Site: brandenburg
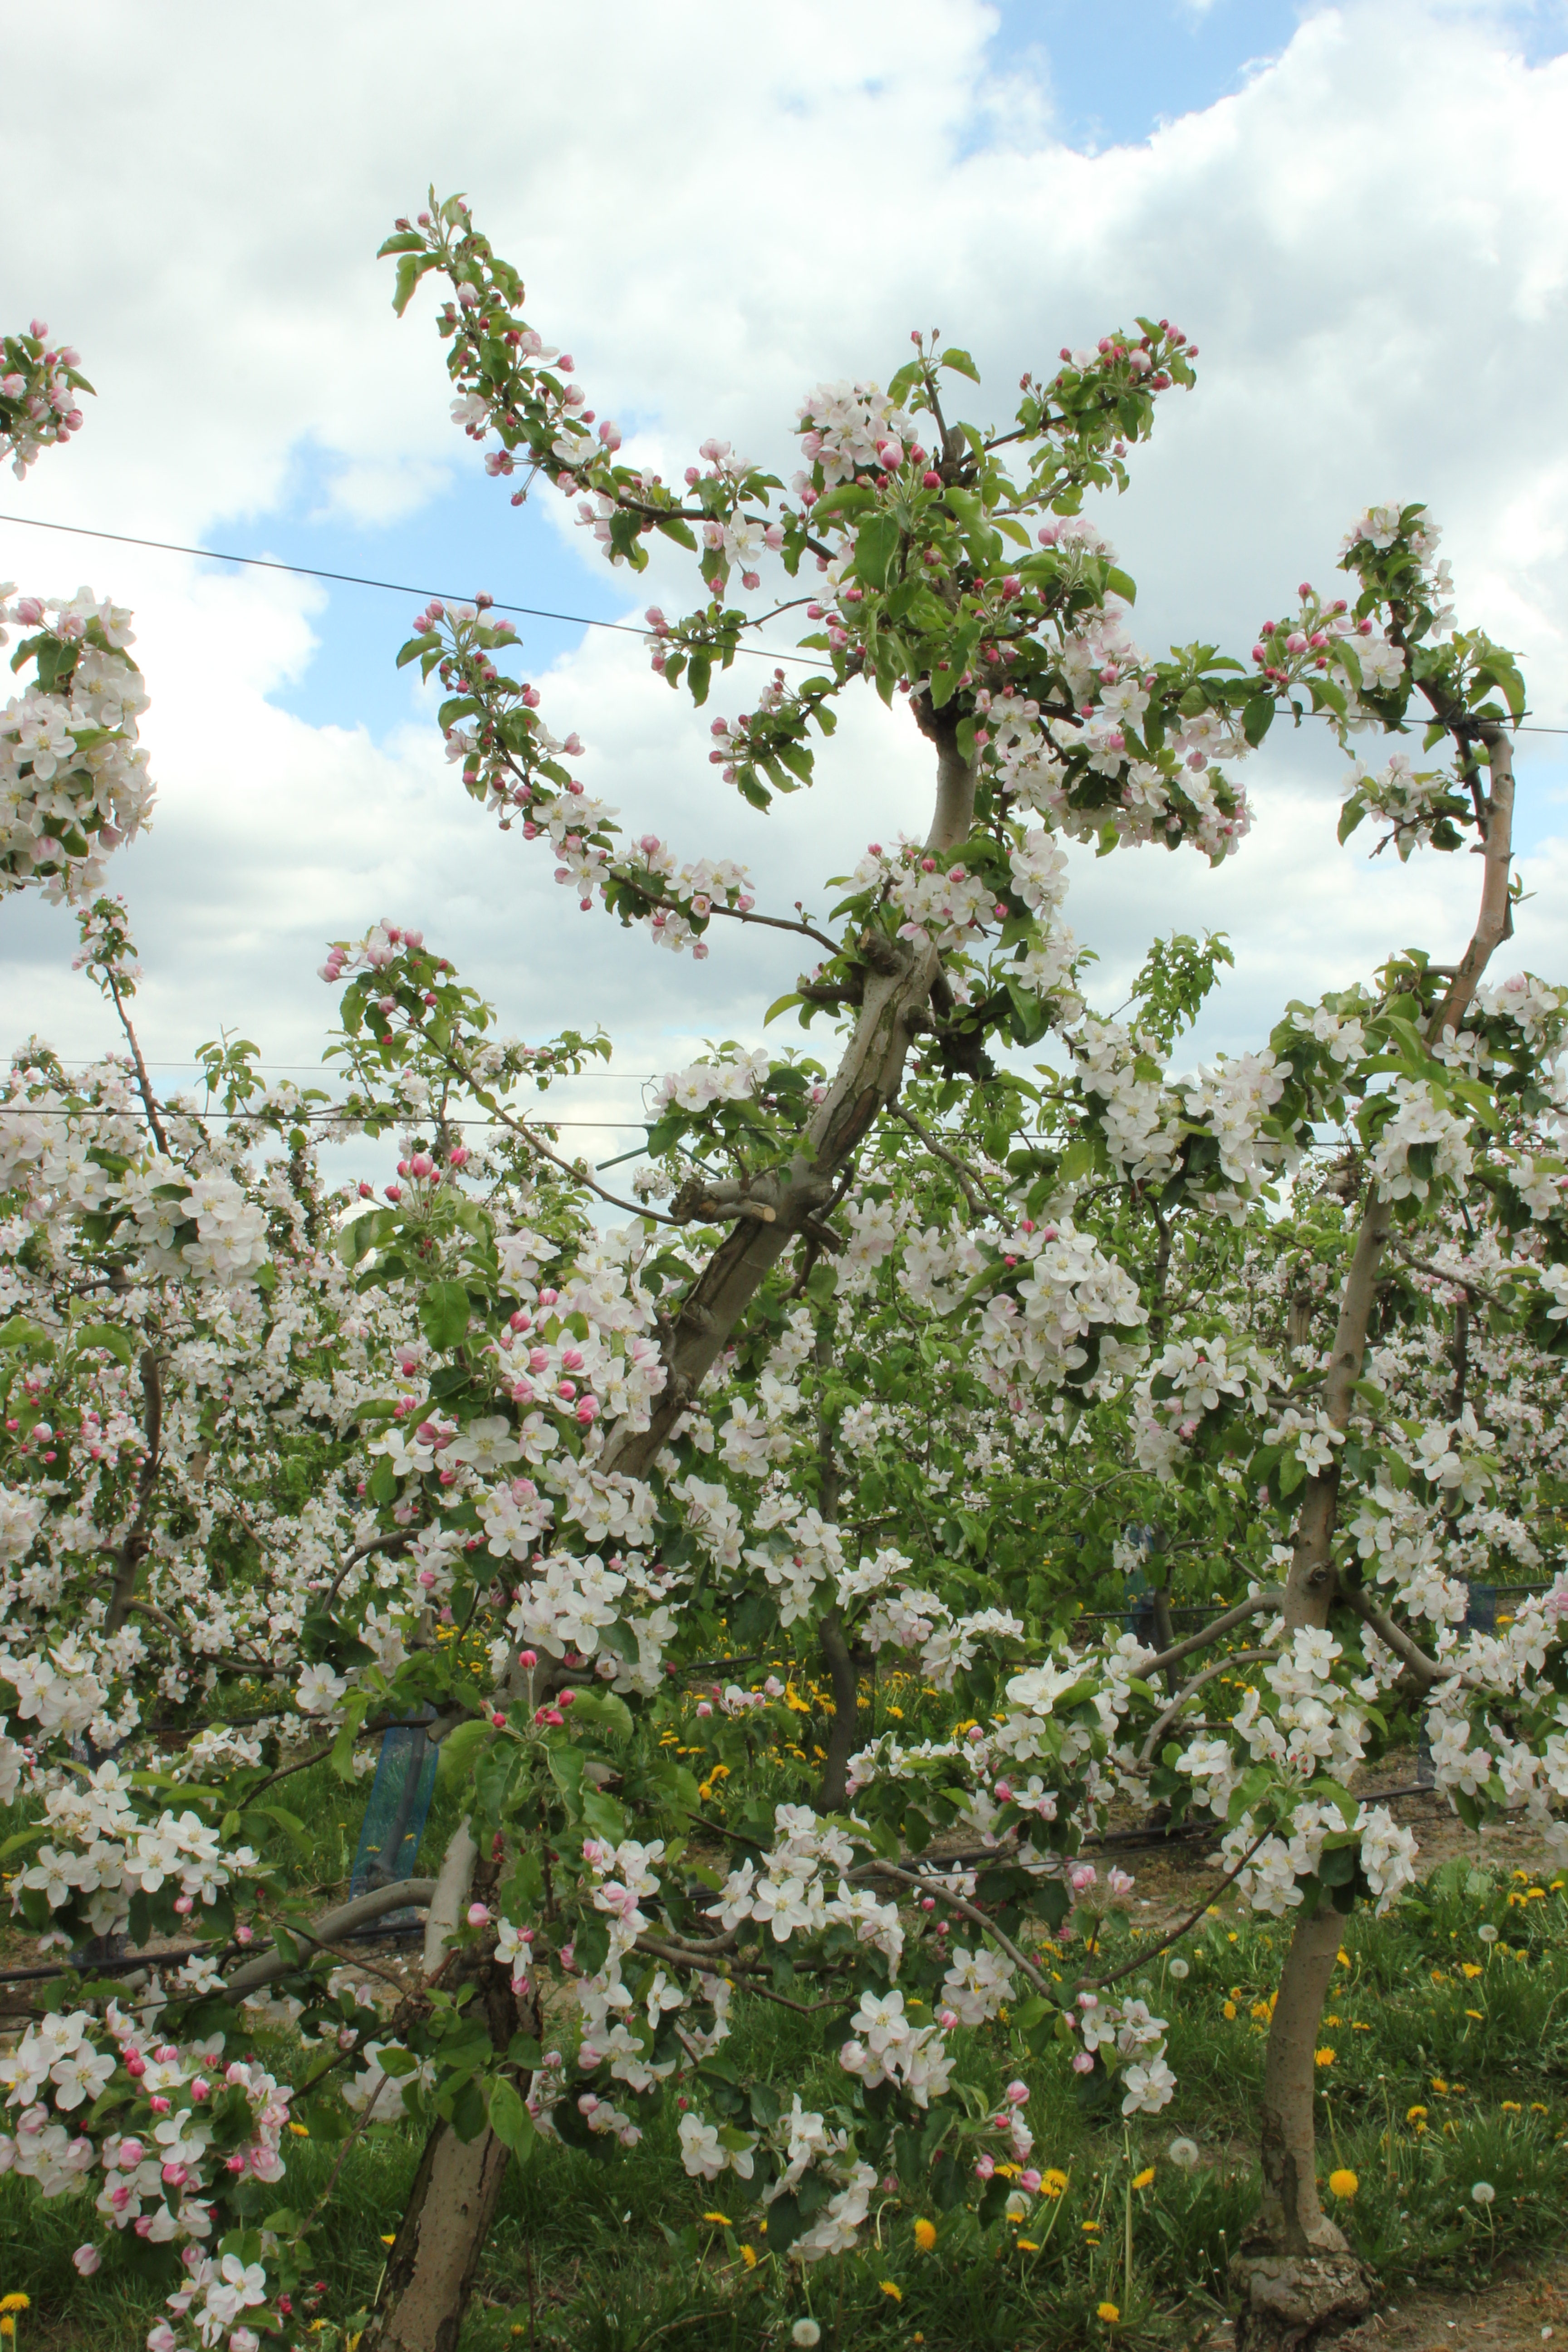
Growth stage (BBCH 65): Flowering